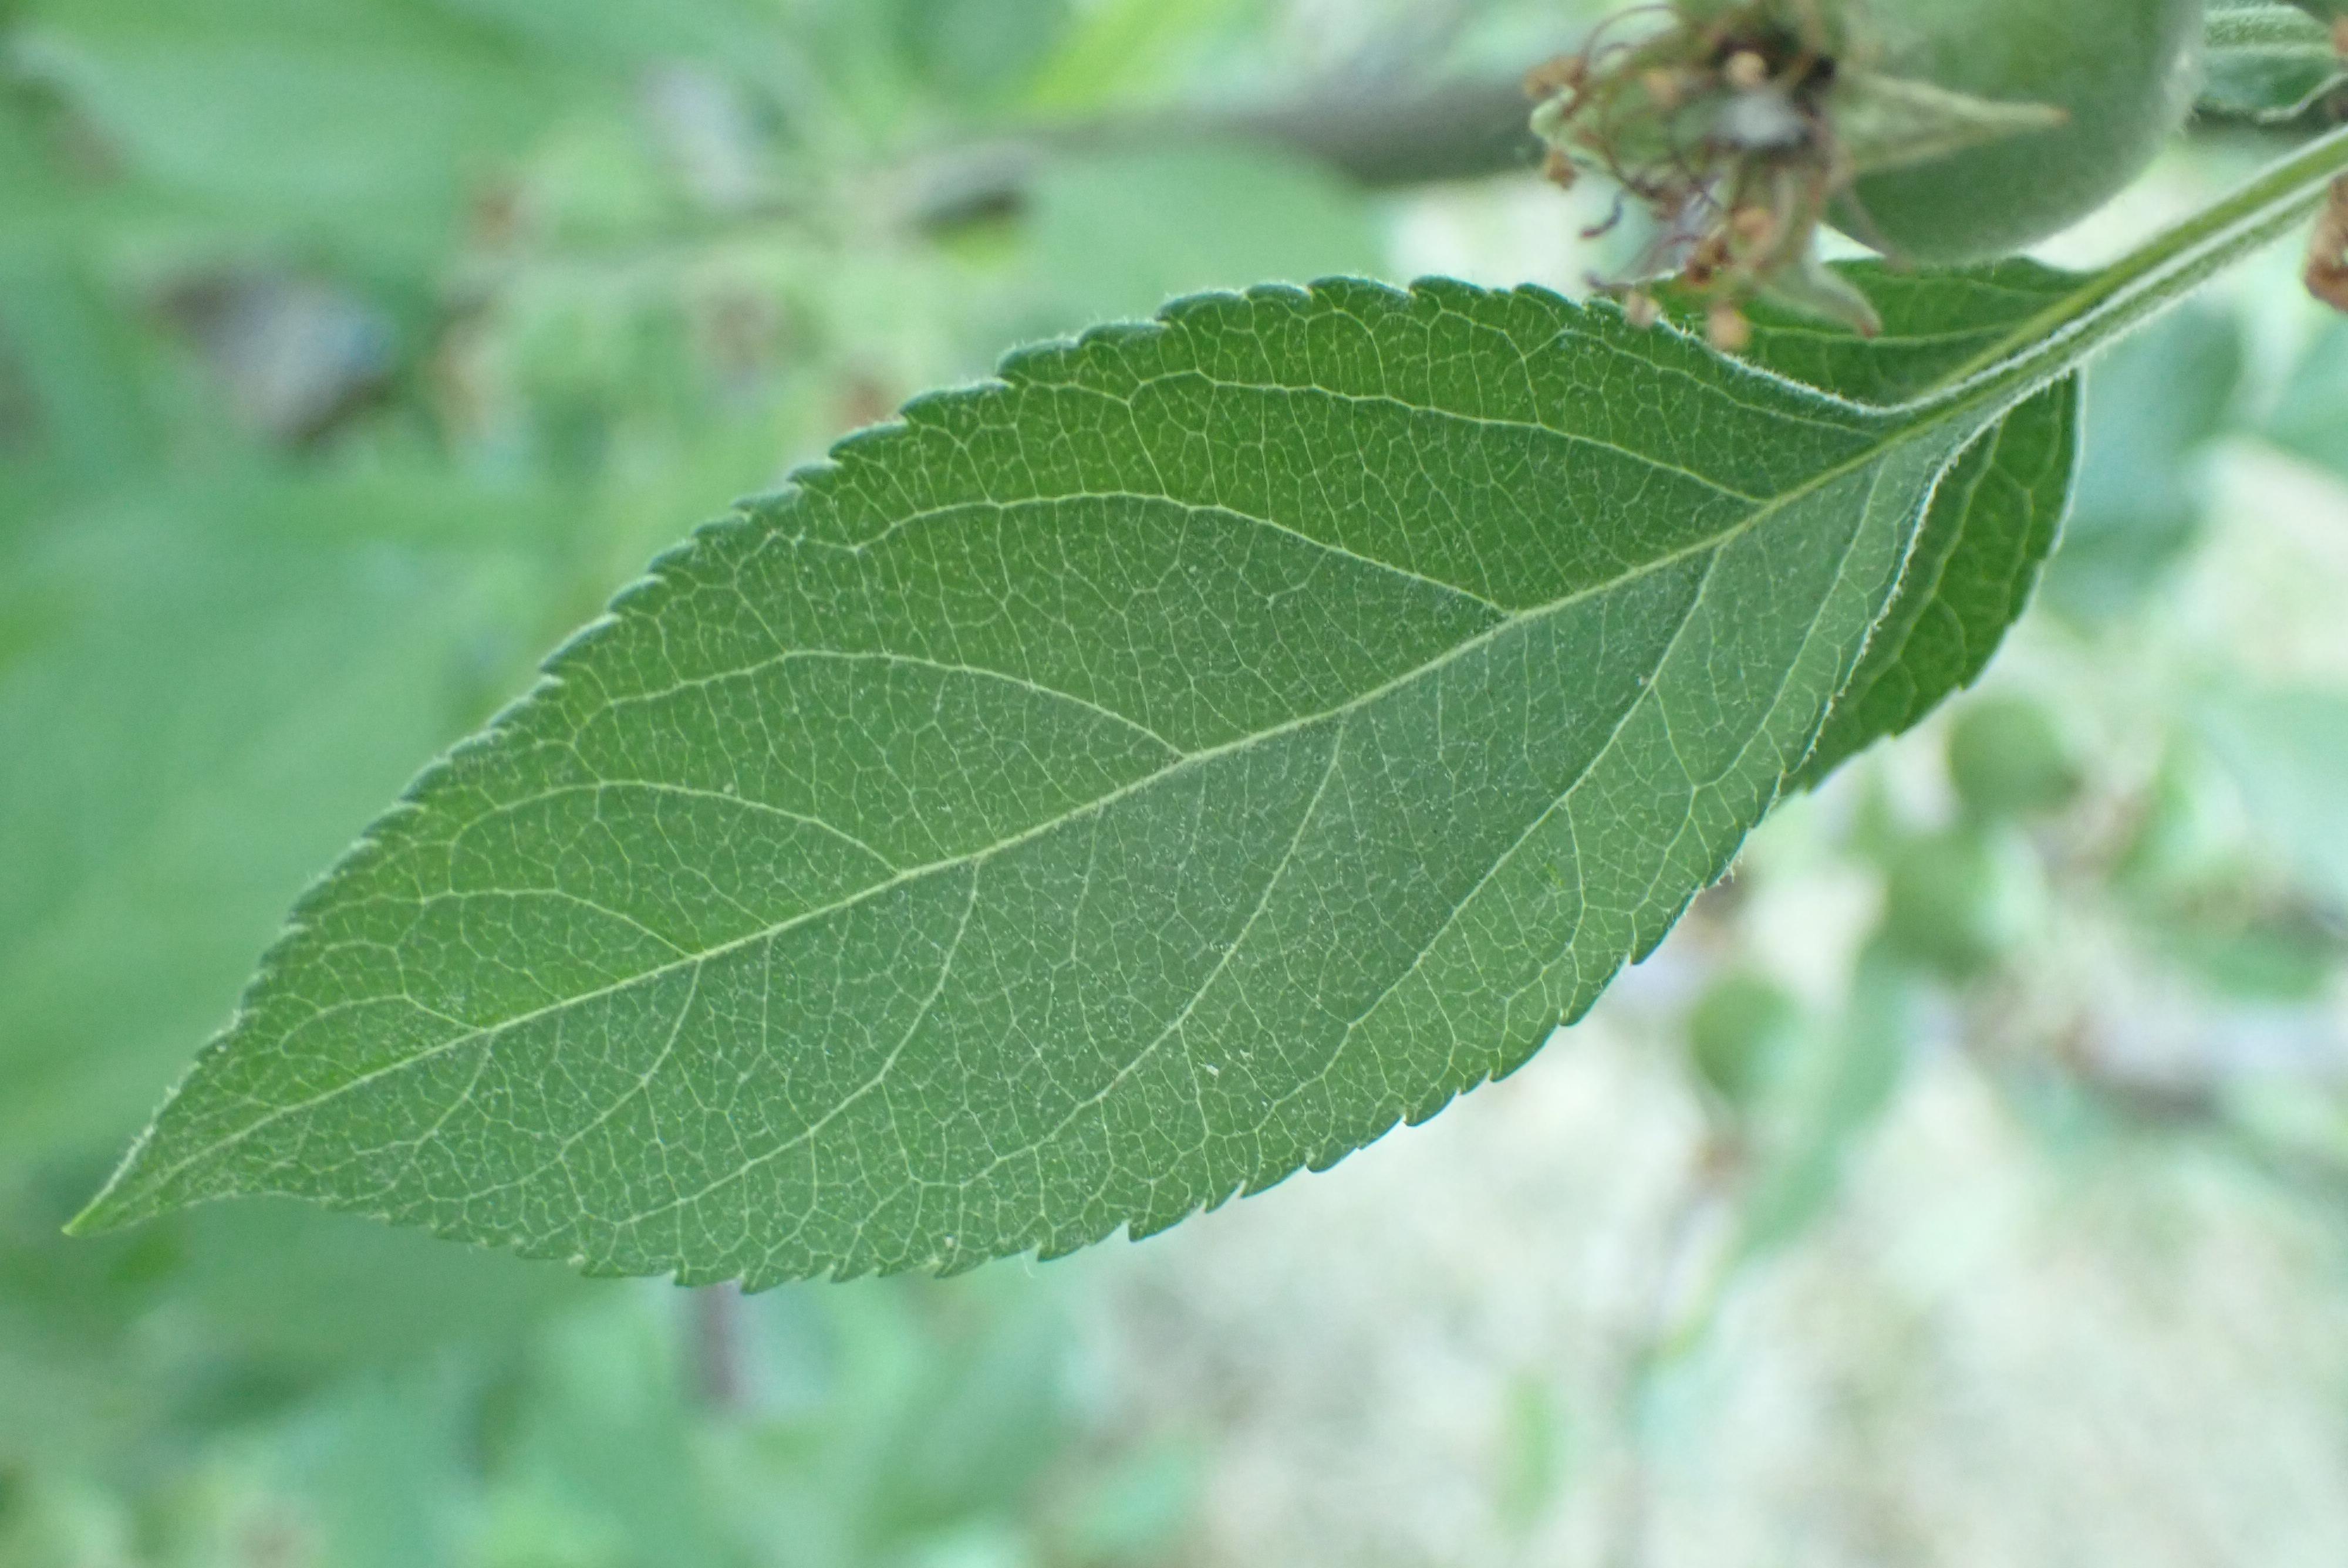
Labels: healthy